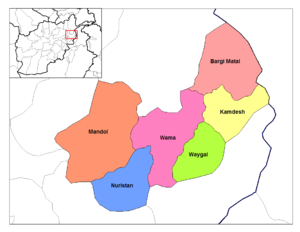
Les provinces d'Afghanistan sont divisés en Wolaswalei ou districts.
Le Nouristan est une province, montagneuse, difficile d'accès, située au nord-est de l'Afghanistan dans le sud des vallées de l'Hindou Kouch. Son centre administratif est Parun. Elle était autrefois connue sous le nom de Kafiristan jusqu'à ce que ses habitants aient été convertis à l'islam en 1896, où la région a été renommée Nouristan.